Baptistery of San Giovanni in Fonte, Naples

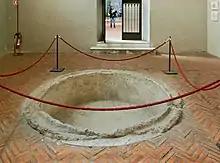
The piscina, a shallow pool where baptisms were performed.

The Baptistery of San Giovanni is a Paleochristian baptistery attached to the Santa Restituta church in Naples, Italy. It is the oldest surviving baptistery from medieval Europe.